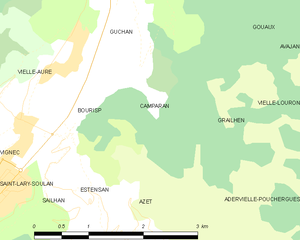
Camparan est une commune française située dans le département des Hautes-Pyrénées, en région Occitanie.